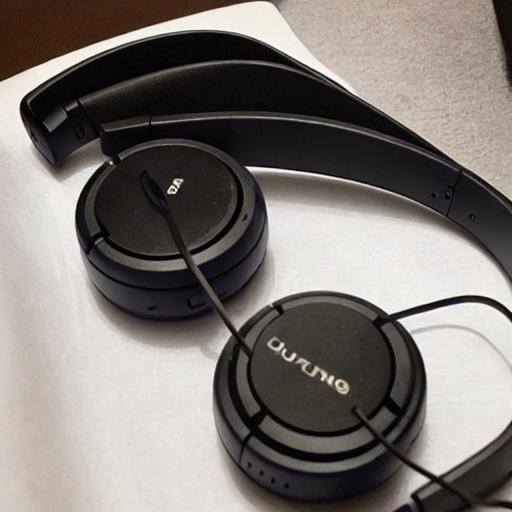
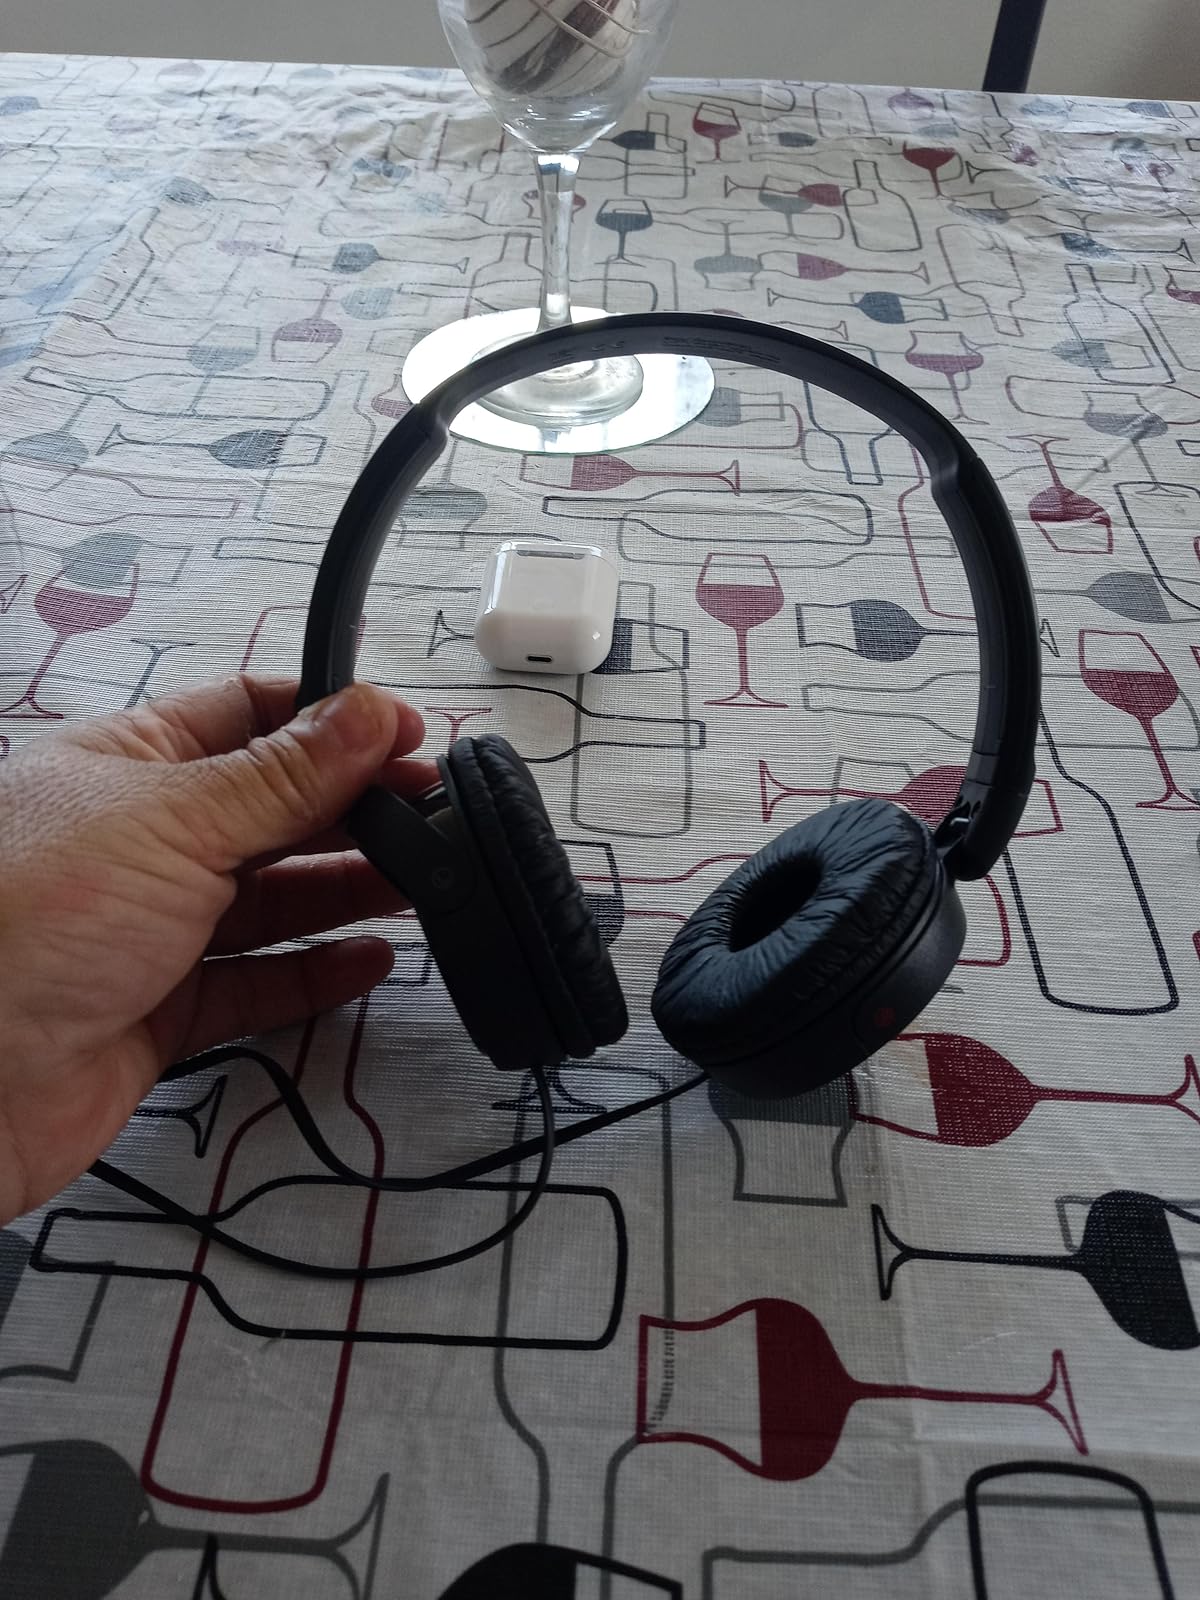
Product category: headphones
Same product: no